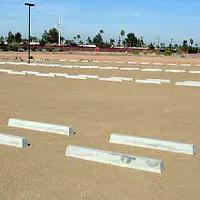
Weather: sun or clear